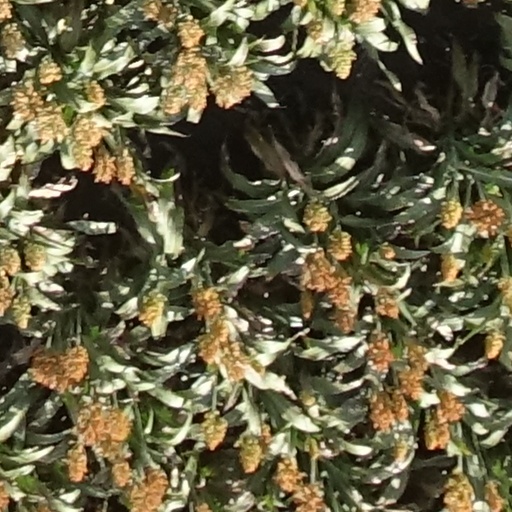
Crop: sorghum